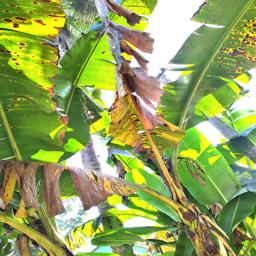
Label: JAHAJI LEAF